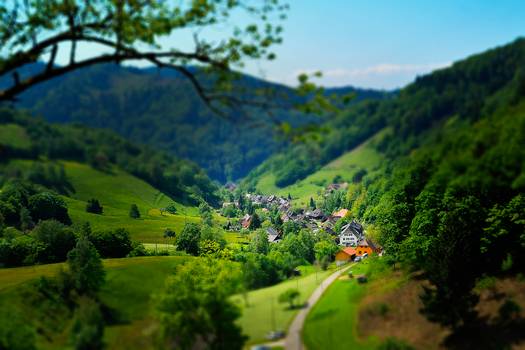
Label: No Watermark